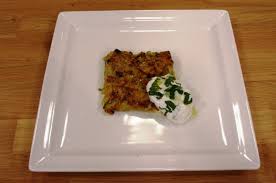
Yemek: mucver